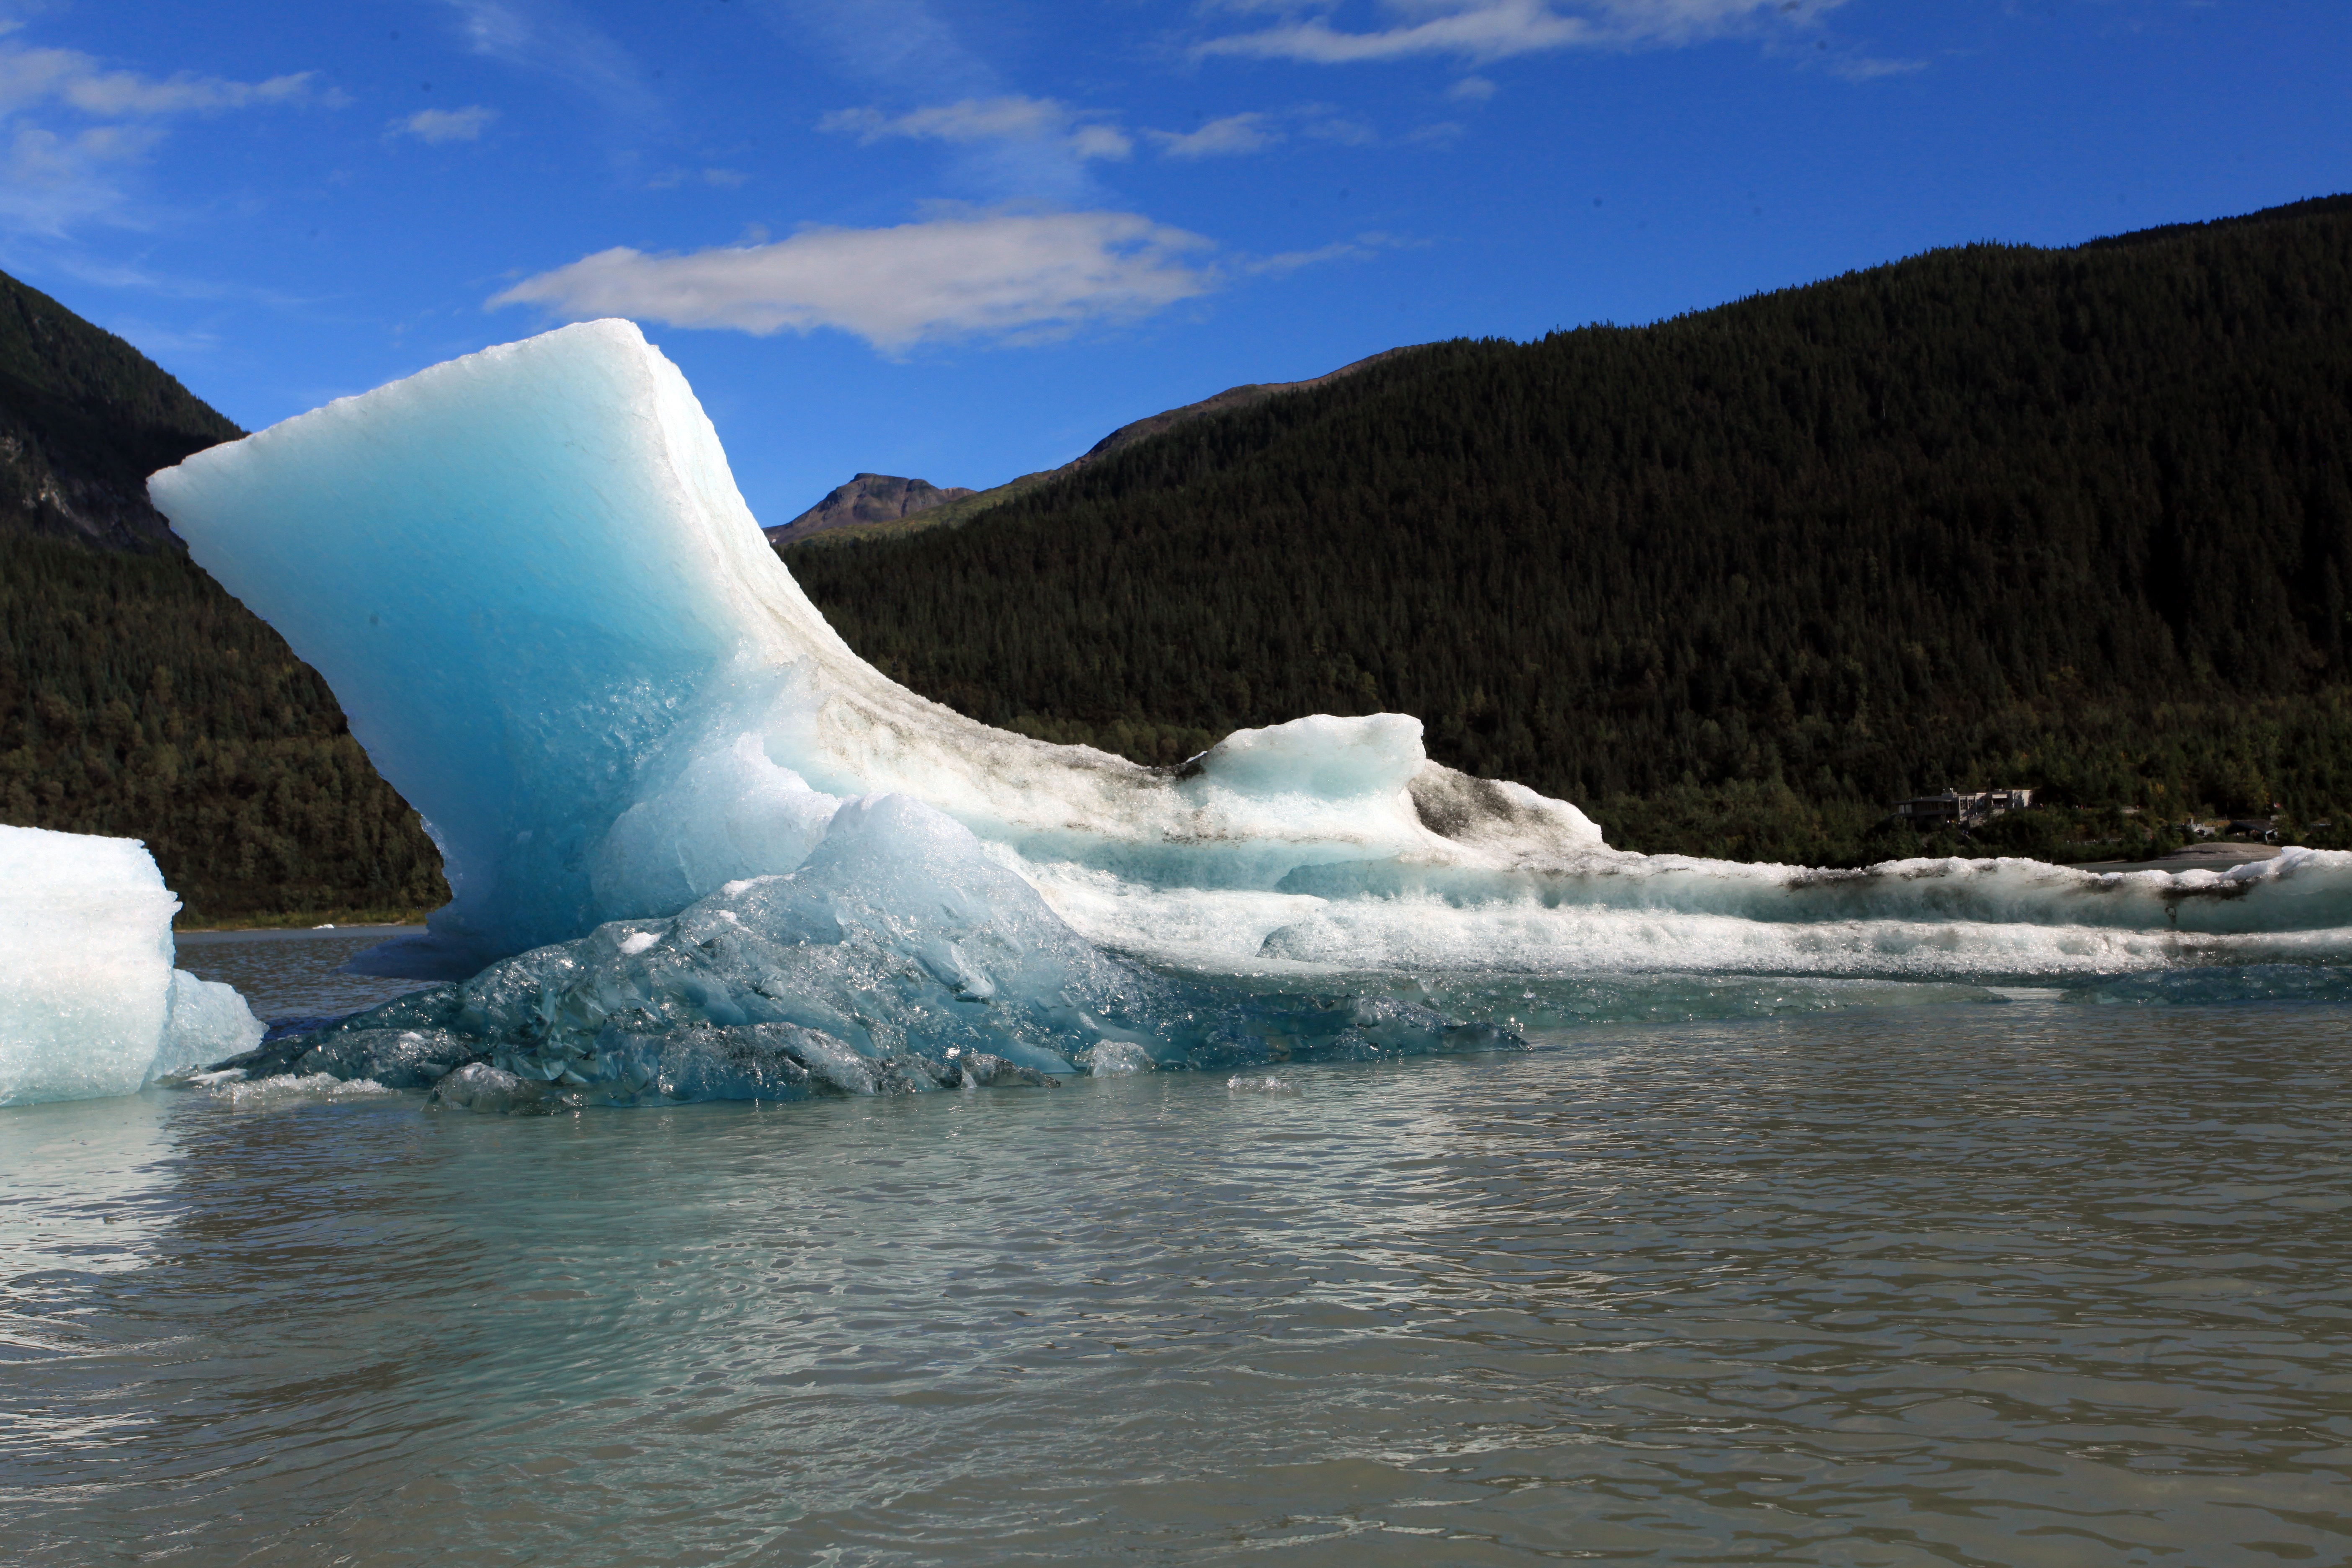
wave, ice, arctic, iceberg, arctic ocean, glacial landform, wind wave, sea ice